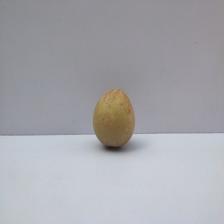
Size: Small